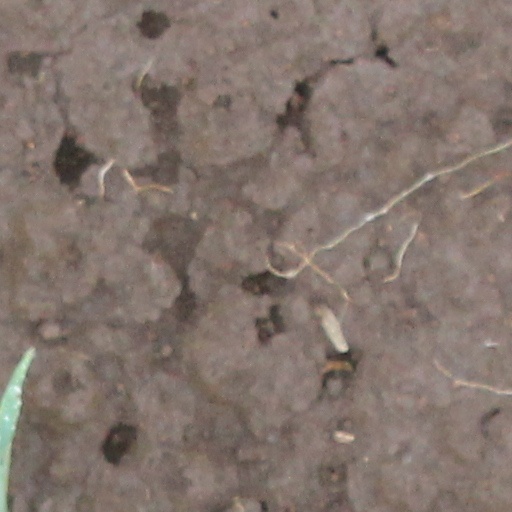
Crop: wheat